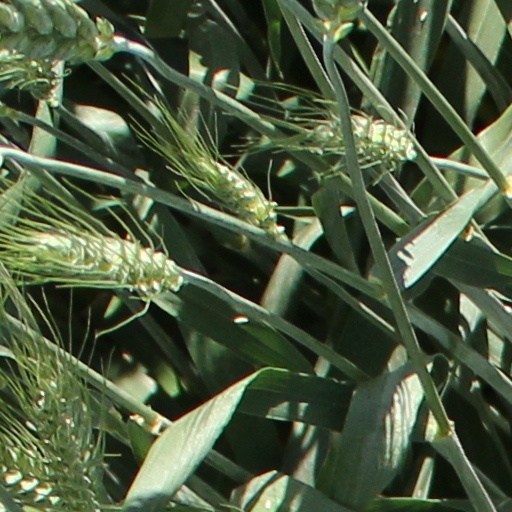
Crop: wheat